Cardiac amyloidosis

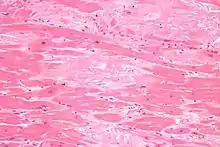
Cardiac Amyloidosis, H&E stain. Dark pink material showing cardiac myocytes, and light pink material interspersed throughout is amyloid.

Extracardiac biopsies of tissues of the kidney, liver, peripheral nerve, or abdominal fat can be used to confirm the presence of amyloid deposits. Amyloid deposits in biopsy samples are confirmed through the use of Congo red dye, which produces a green birefringence when viewed under polarized light. Sirius red staining or electron microscopy examination can also be done. The determination of the type of amyloid can be done by immunohisto-labeling techniques as well as immunofluorescence staining.